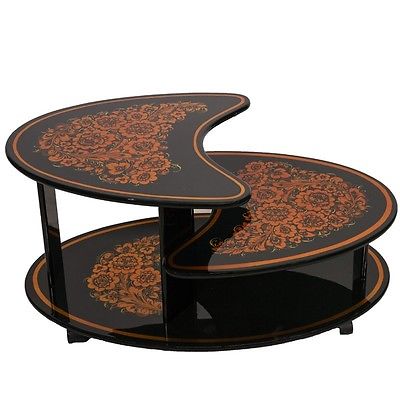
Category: table